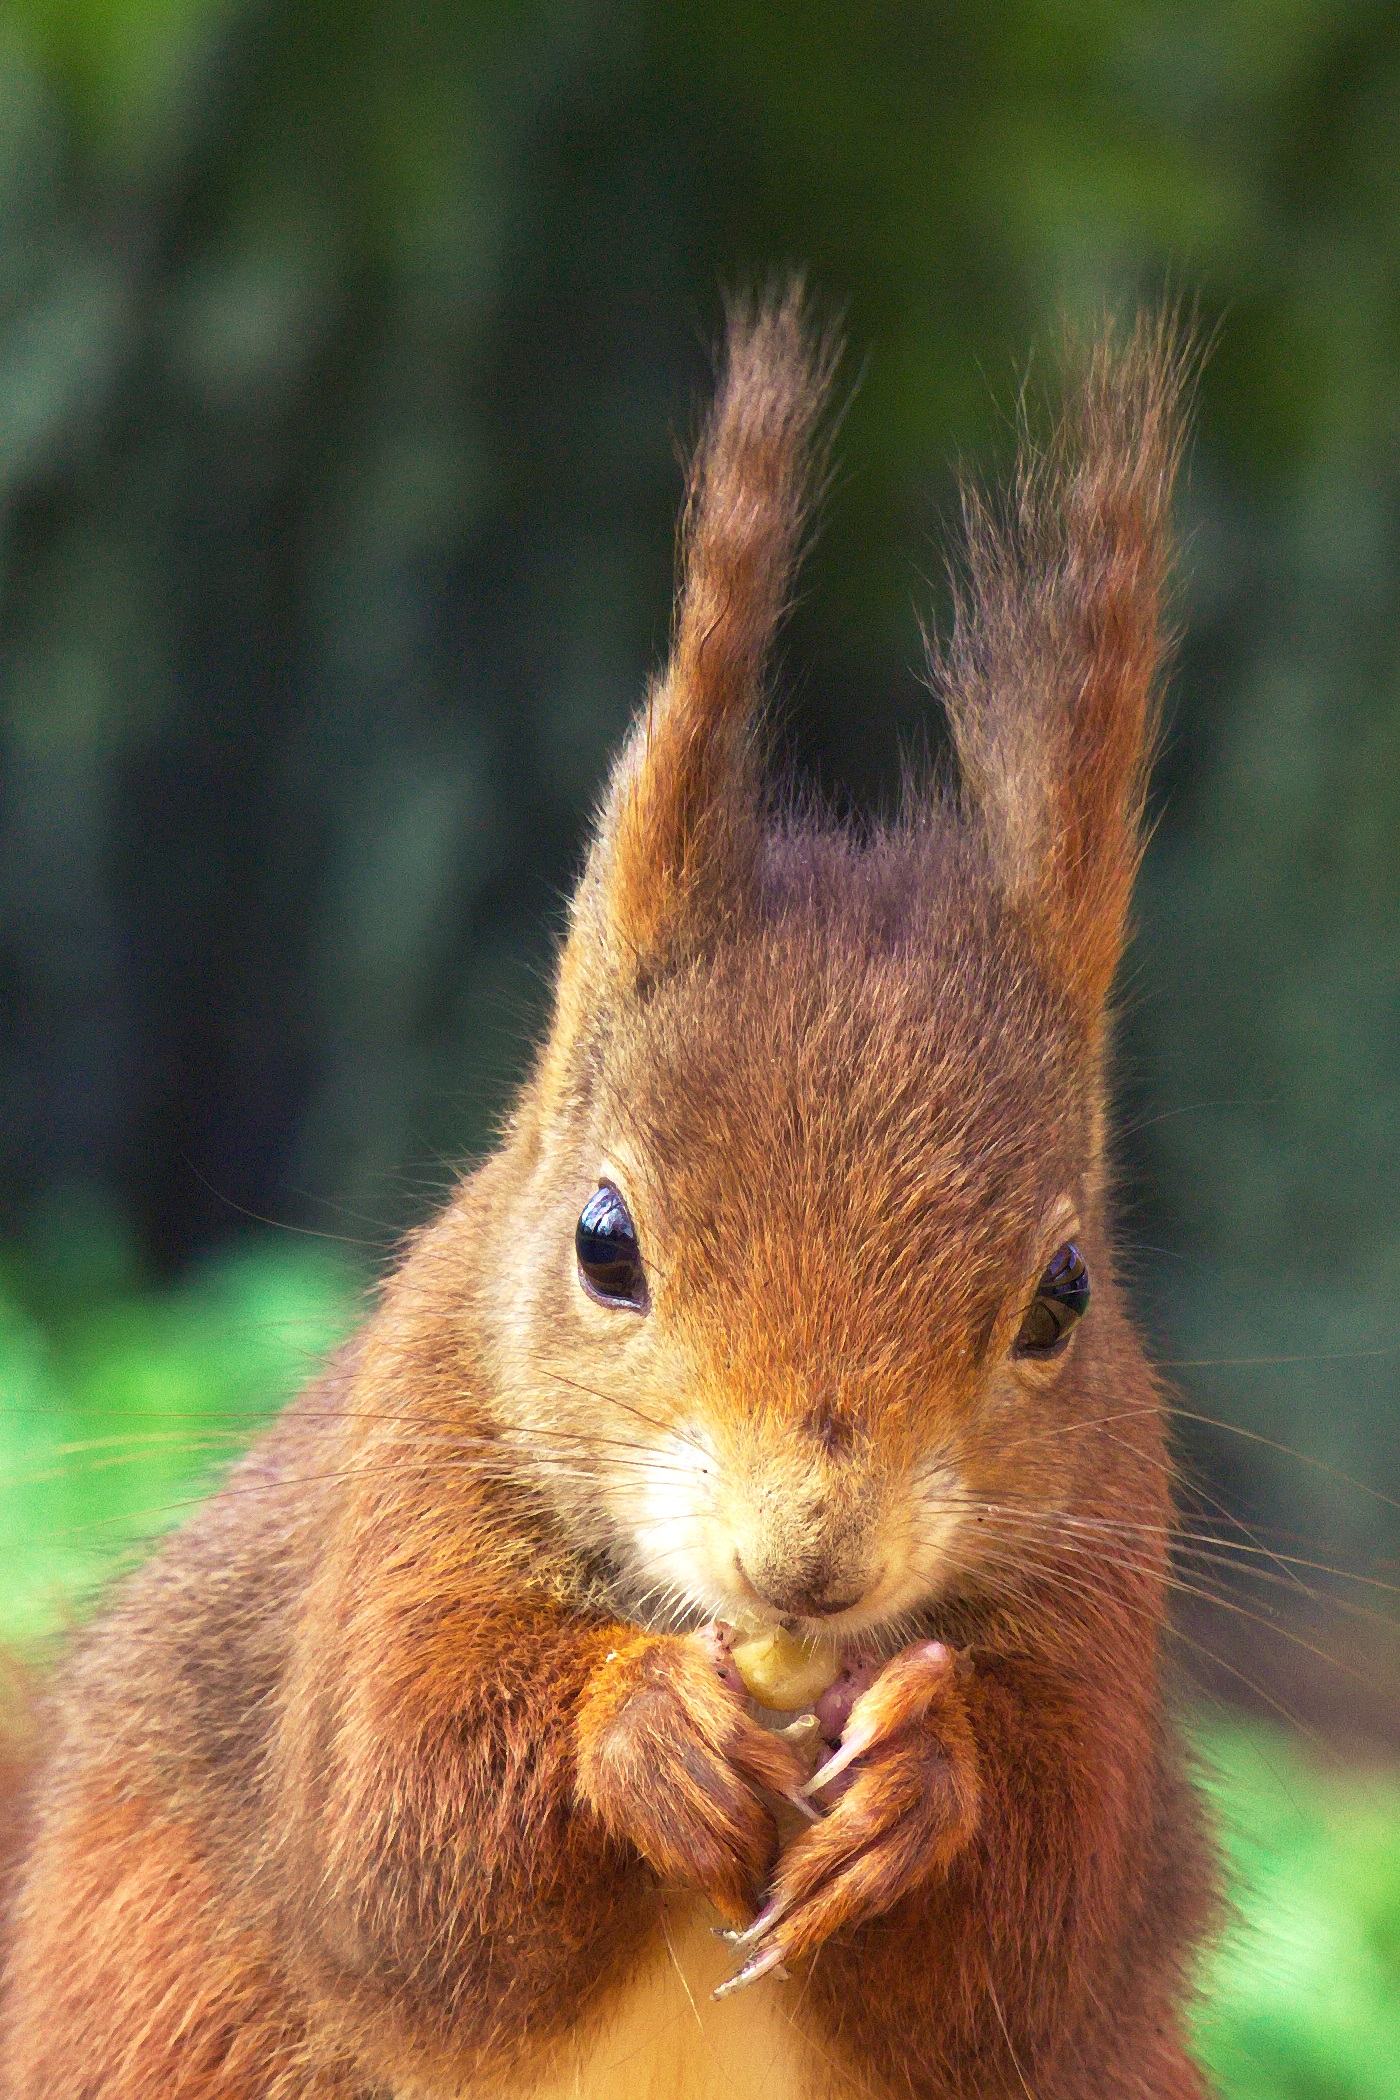
nature, wildlife, portrait, mammal, squirrel, rodent, fauna, whiskers, animals, vertebrate, fox squirrel